Philly Joe Jones

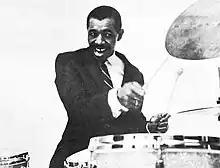
Jones in a 1964 Gretsch advertisement

Between late 1967 and 1972 Jones lived in London and Paris, performing and recording with musicians including Archie Shepp, Mal Waldron and Hank Mobley. For two years (1967–1969) Jones taught at a specially organized school in Hampstead, London, but was prevented from otherwise working in the UK by the Musicians' Union. His 1968 album "Mo' Joe" (also released as "Trailways Express") was recorded in London with local musicians (including Peter King, Harold McNair, Chris Pyne, Kenny Wheeler and others).